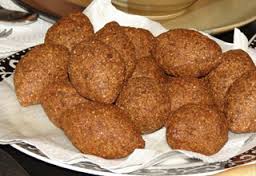
Yemek: icli_kofte